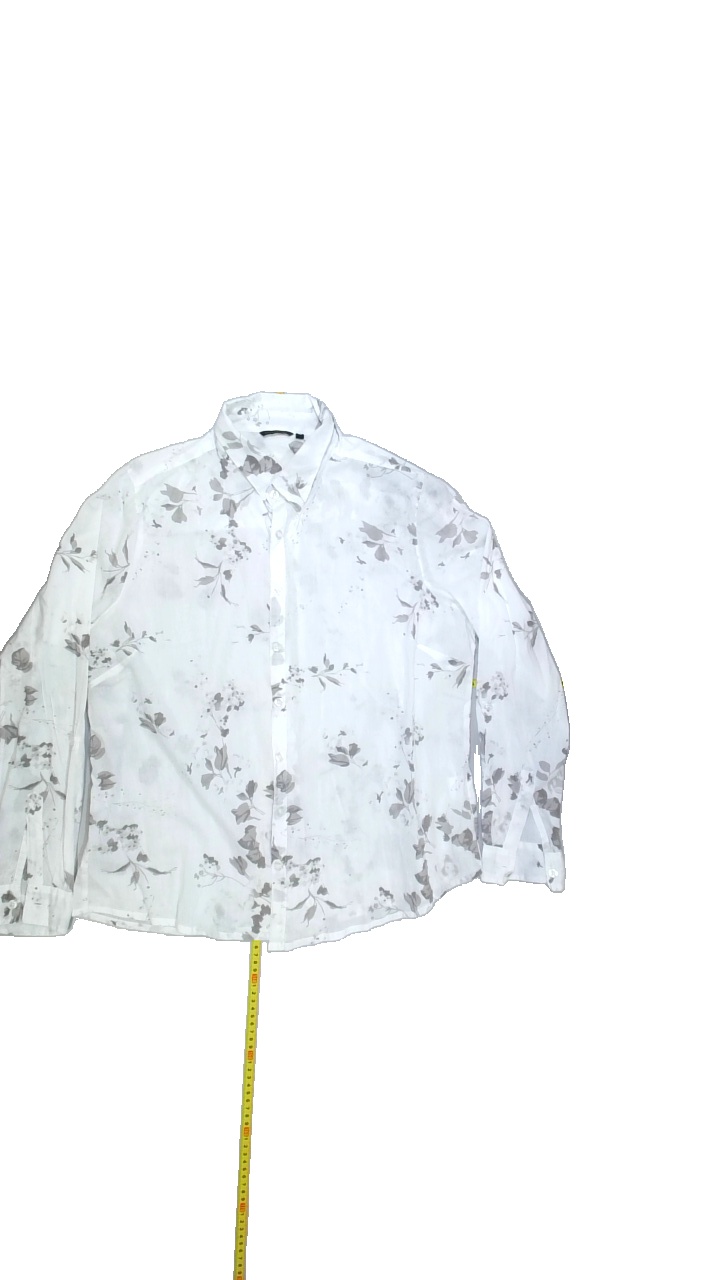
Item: Shirt (Ladies)
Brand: Cappuchini
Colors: White, Brown
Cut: Regular, Collar
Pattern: Floral print
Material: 100%cotton
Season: All
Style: No trend
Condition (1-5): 5
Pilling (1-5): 5
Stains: No
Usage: Reuse
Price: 50-100